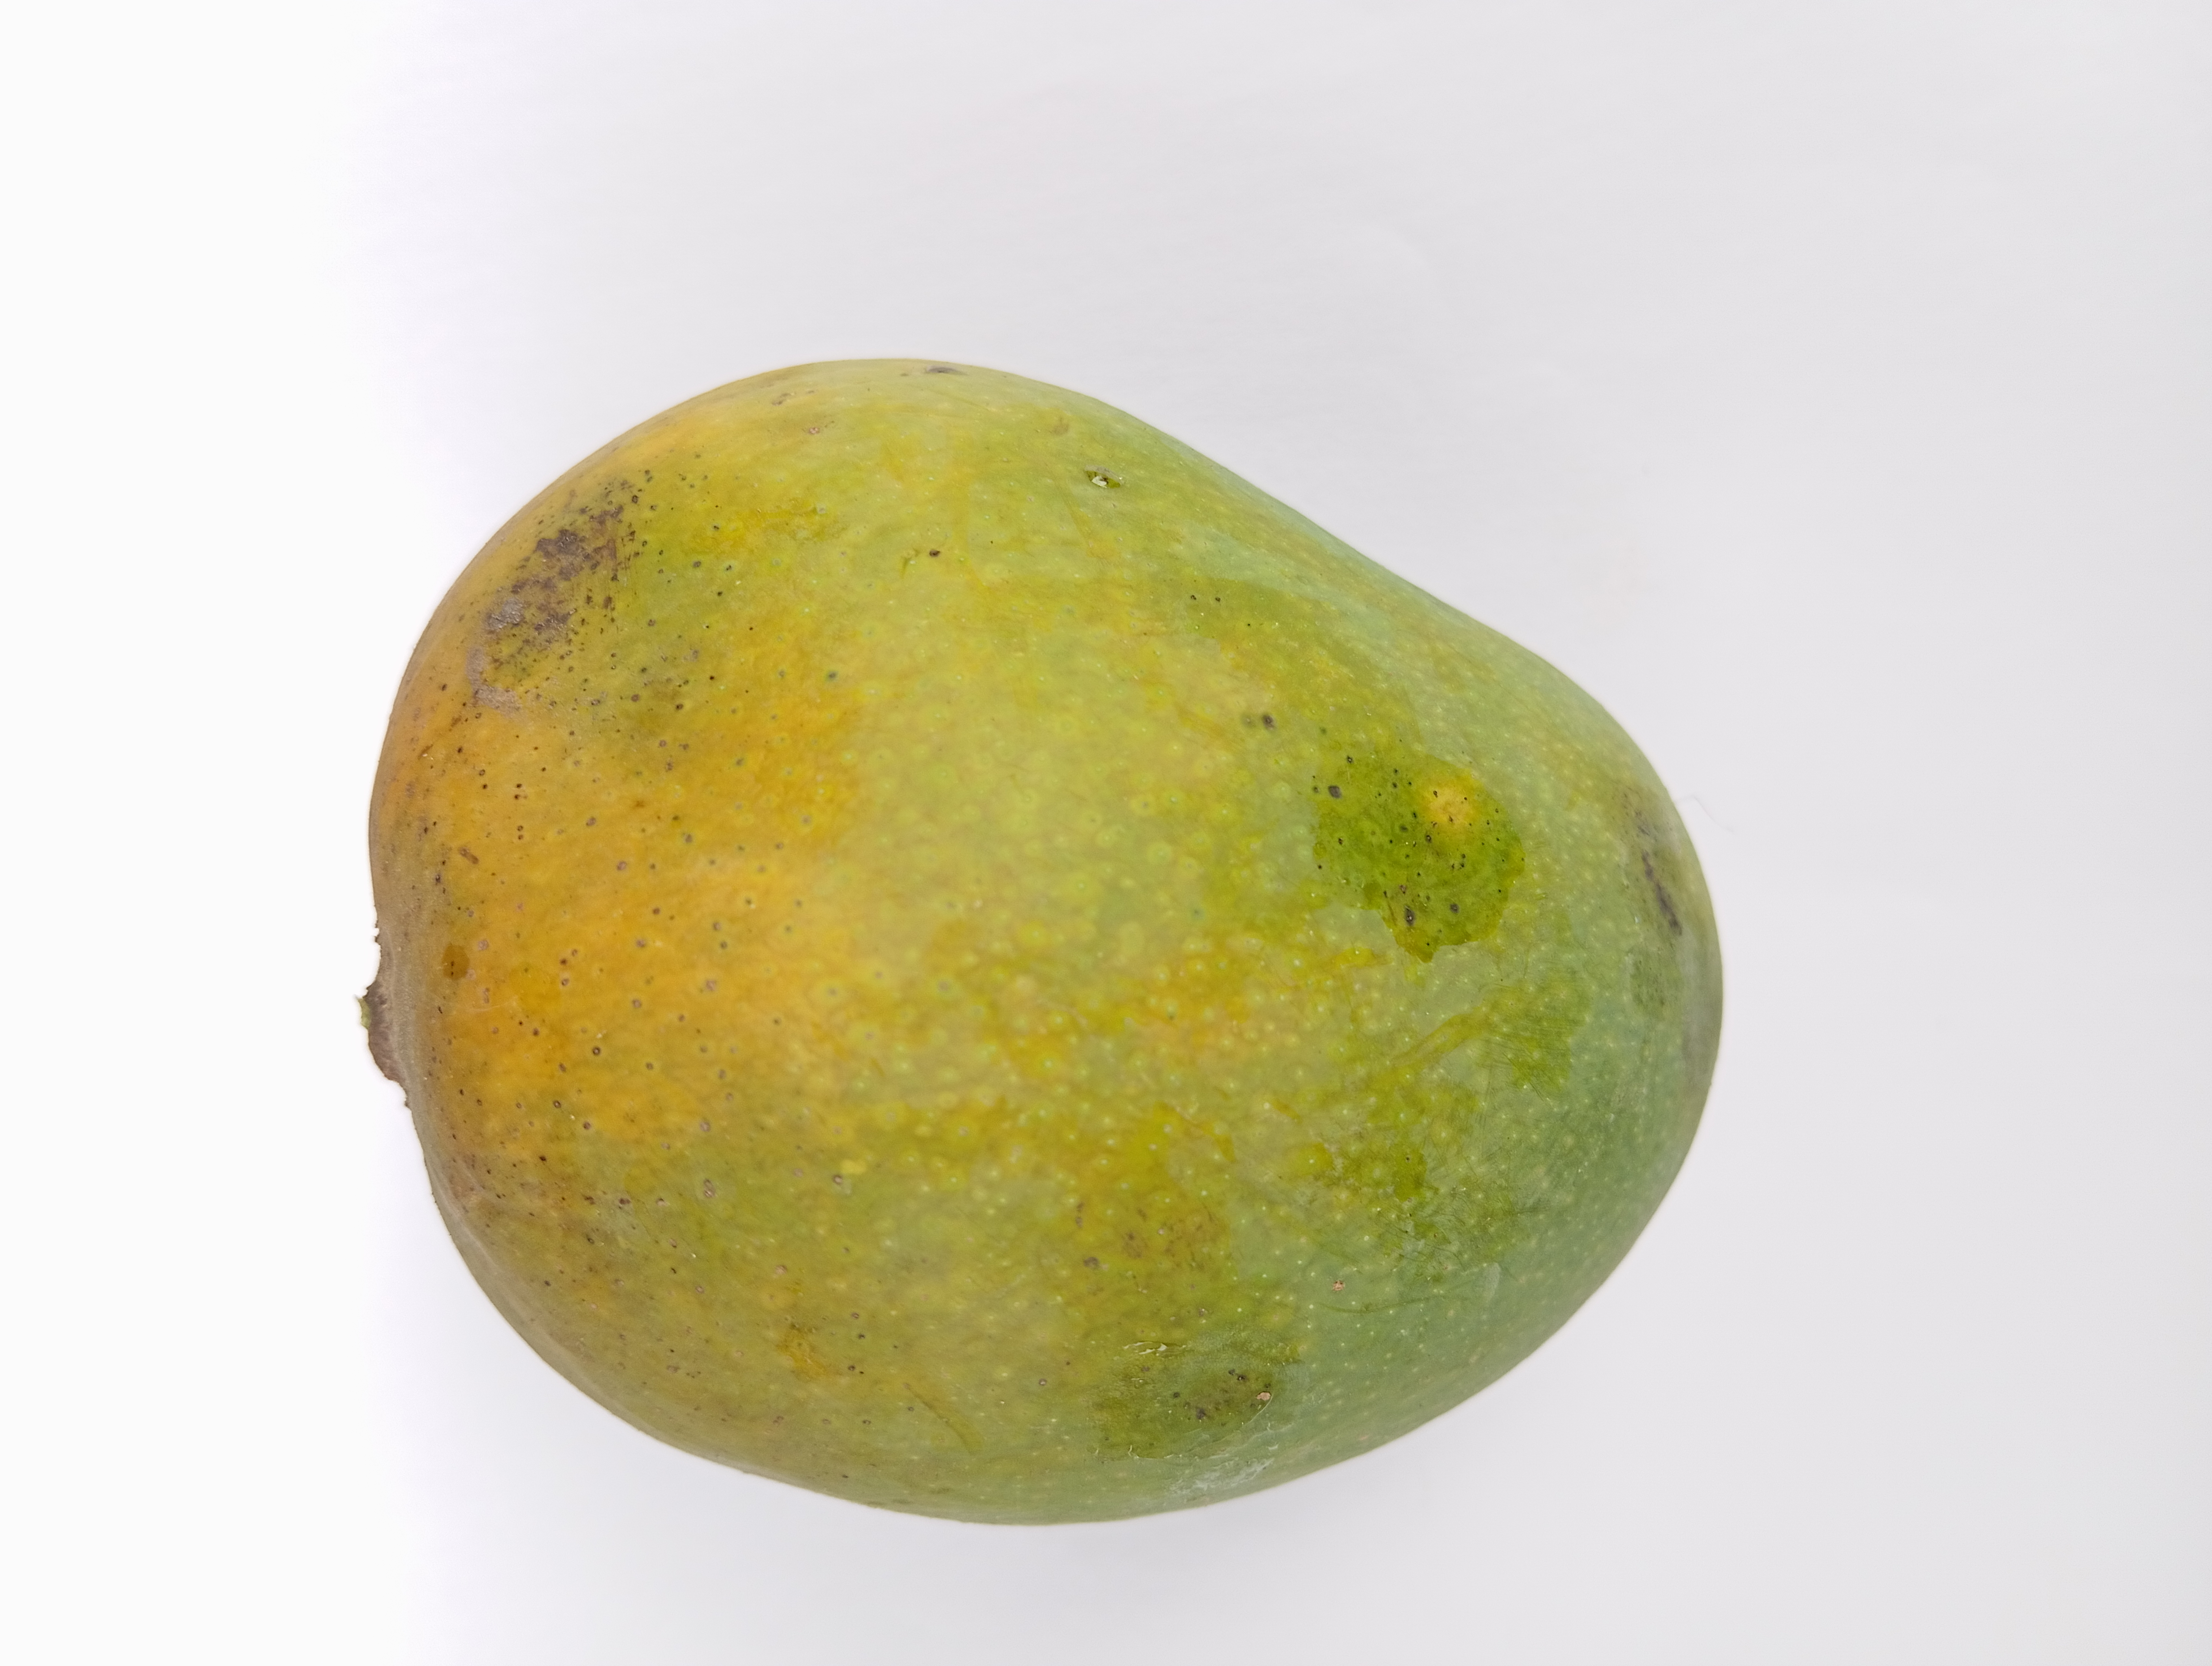
Mango variety: Himsagar